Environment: real
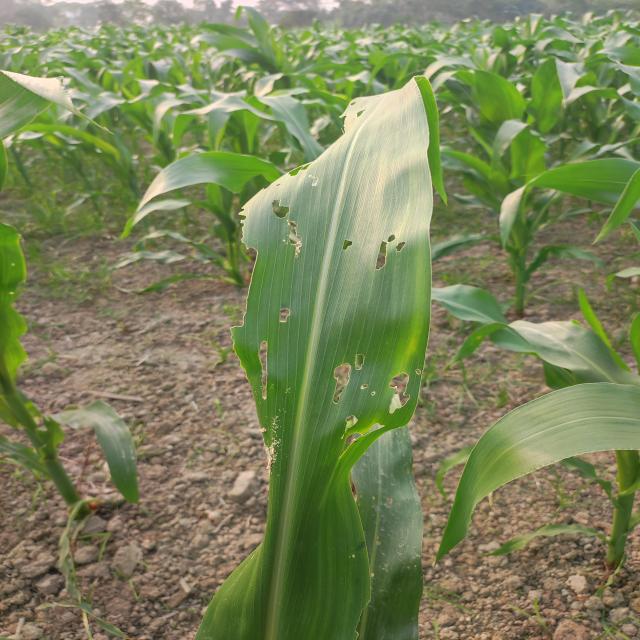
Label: fall_armyworm